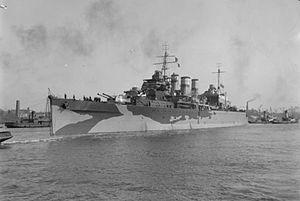
Le HMS Suffolk (55) est un croiseur lourd de classe County de la Royal Navy ayant servi au cours de la Seconde Guerre mondiale.